Global dimming

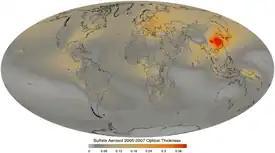
Hotspots of sulfate aerosol pollution in 2005–2007 are highlighted in orange. Such sulfates rarely occur naturally outside of volcanic activity, and their increased levels are the main cause of global dimming.

Global dimming is a decline in the amount of sunlight reaching the Earth's surface. It is caused by atmospheric particulate matter, predominantly sulfate aerosols, which are components of air pollution. Global dimming was observed soon after the first systematic measurements of solar irradiance began in the 1950s. This weakening of visible sunlight proceeded at the rate of 4–5% per decade until the 1980s. During these years, air pollution increased due to post-war industrialization. Solar activity did not vary more than the usual during this period.